Yunnan Ethnic Village

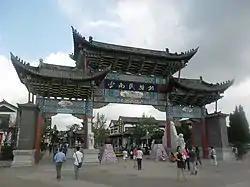
The entrance to the Yunnan Ethnic Village

The Yunnan Ethnic Village is an ethnographic village and theme park that displays the various folklore, culture, and architecture of 26 ethnic groups in Yunnan Province, China. The park's major goal is mainly to display some aspects of Yunnan's ethnicity, cultural diversity, and heritage. Located in the southwest suburbs of Kunming next to Dianchi lake, Yunnan Ethnic Village covers an area of 89 hectares including 31 hectares of water. It is classified as a AAAA-class tourist attraction.